The Cromwell Argus

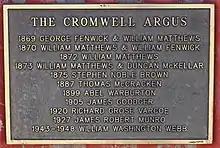
Proprietors of "The Cromwell Argus"

In 1871, George Fenwick transferred his part-ownership to this younger brother and moved to Dunedin. In 1875, William Fenwick and Matthews sold "The Cromwell Argus" to Stephen Noble Brown. Subsequent ownership changes took place in 1887 (Thomas McCracken), 1899 (Abel Warburton), 1905 (James Goodger), 1920 (Richard Grose Vercoe), 1927 (James Robert Munro), and 1943 (William Washington Webb). The last edition of "The Cromwell Argus" was issued on 26 October 1948.